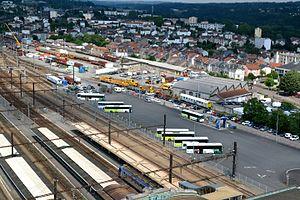
Vue sur les voies ferrées et le parking de la gare routière de Limoges (Centre intermodal d'échanges).
Un stationnement en épi désigne une organisation du stationnement pour laquelle l'axe des emplacements de stationnement et celui de l'allée de circulation ne sont ni perpendiculaires ni parallèles.
En France, le concept de gare routière est encadré par une ordonnance de 1945 complétée par d'autres textes juridiques entre 1926 à 1977.
Une gare routière de voyageurs est une structure de correspondance entre plusieurs lignes de transports en commun voyageant par la route. Des réseaux de différentes envergures peuvent s'y rencontrer.